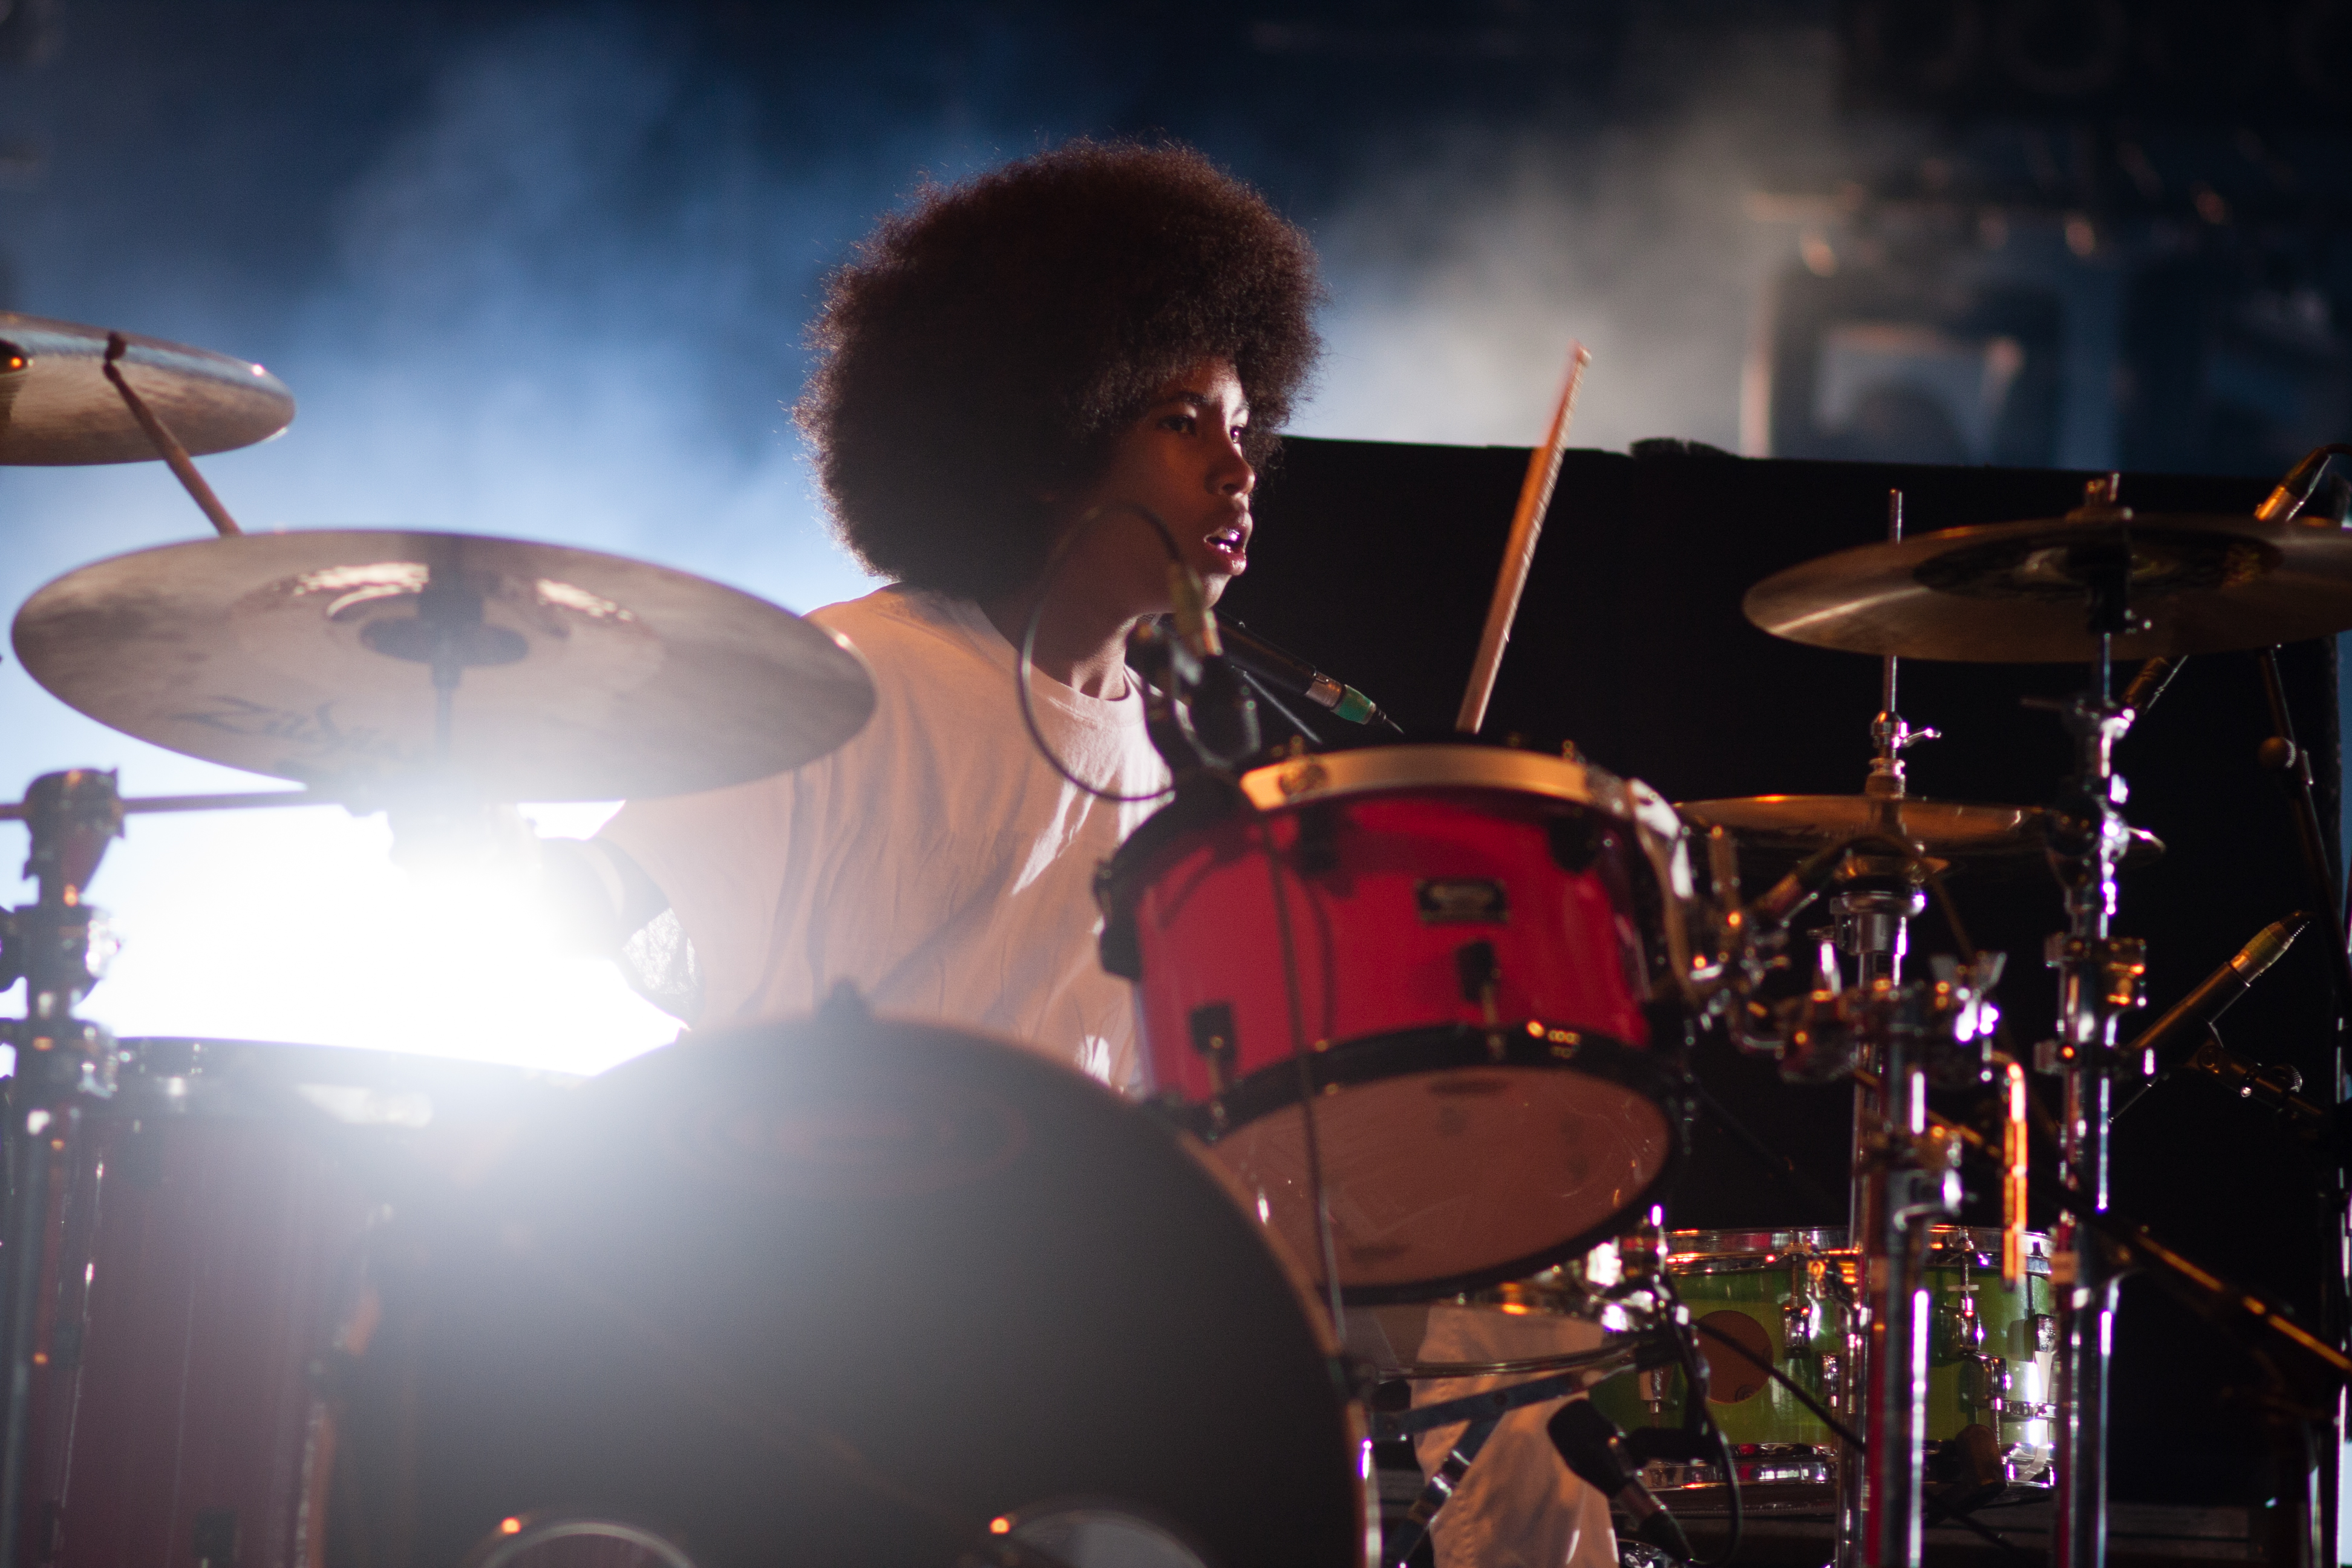
music, concert, live, canon, musician, drum, percussion, festival, 40d, gig, stage, 2012, dour, dour2012, bots, thebots, performance, drums, drummer, entertainment, performing arts, rock concert, musical ensemble, skin head percussion instrument